Killing of Rafael Ramos and Wenjian Liu

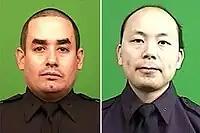
Official NYPD portraits of Rafael Ramos ("left") and Wenjian Liu ("right"), who were killed in a shooting on December 20, 2014

Rafael Ramos (December9, 1974 – December20, 2014), married and a father of two, resident of Glendale, Queens, had joined the NYPD as a school safety agent, before being promoted to officer in January 2012. He was active in his church, Christ Tabernacle in Glendale, and had once studied at a seminary. He had just completed a training course to become a volunteer chaplain. He planned to eventually join the ministry when he retired from the police force.